Vasyl Dzharty

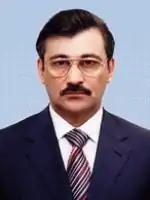
Official portrait, 2007

Vasyl Heorhiyovych Dzharty (3 June 1958 – 17 August 2011) was a Ukrainian politician who served as Prime Minister of Crimea from 17 March 2010 until his death in August 2011.